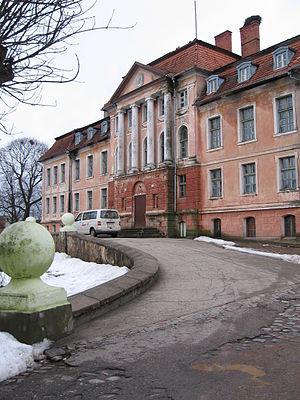
L'arrondissement de Gerdauen est une ancienne entité administrative territoriale, en plein milieu de la Prusse-Orientale, qui exista de 1818 à 1945. Il comprenait au 1ᵉʳ janvier 1945 les deux villes de Gerdauen et de Nordenburg qui se trouvent désormais dans l'oblast de Kaliningrad. De plus, l'arrondissement comptait environ soixante-neuf petites communes rurales de moins de deux mille habitants.